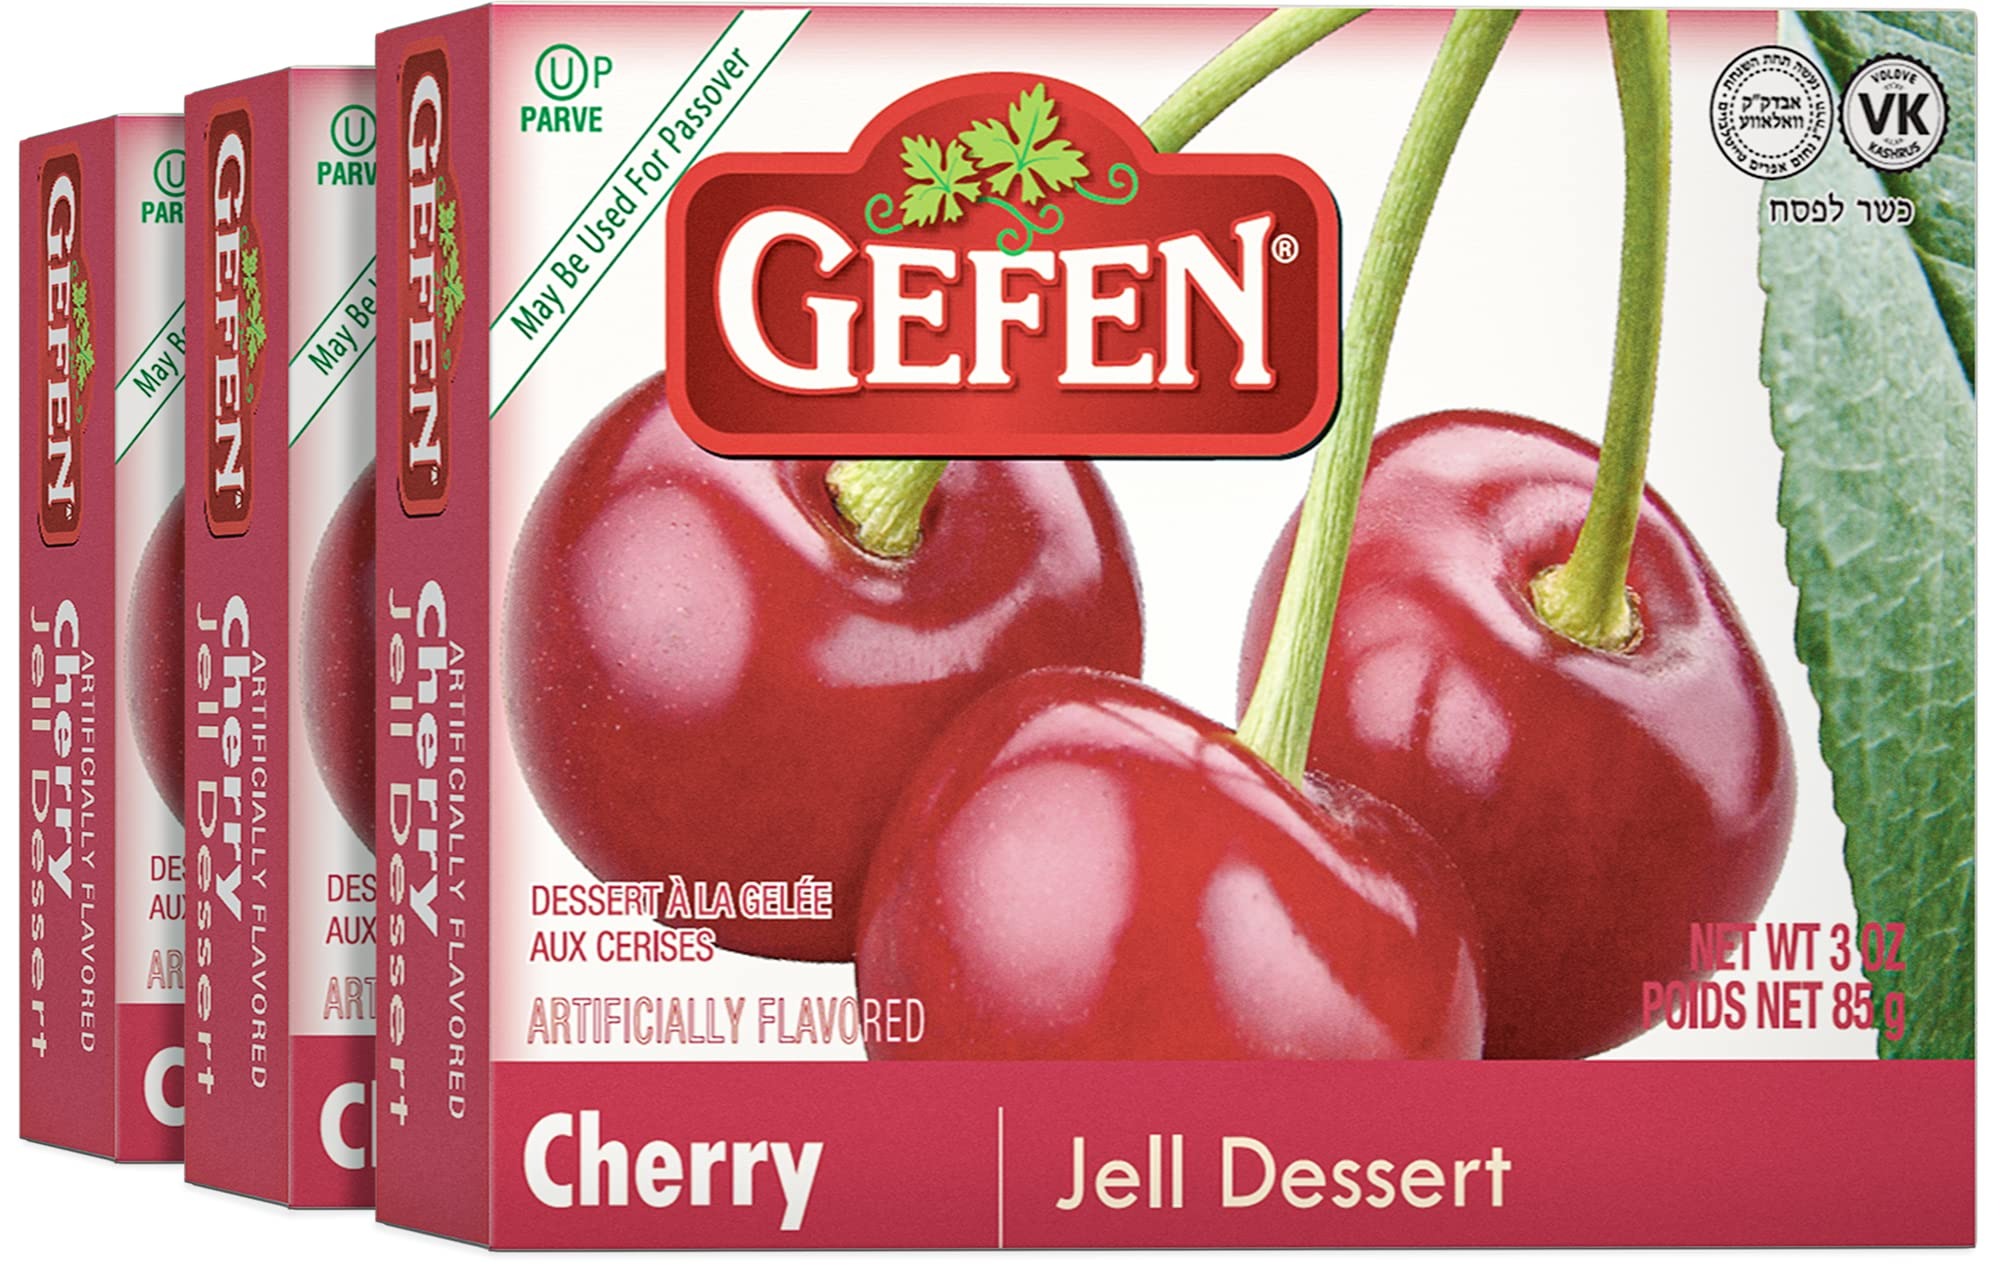
Item Name: Gefen Cherry Flavored Jello, 3oz (3 Pack) | Fish Free & Meat Free, Vegan Friendly, Easy to Prepare, Kosher for Passover
Bullet Point 1: QUICK & EASY - Prepare Gefen Jello in a flash and enjoy the convenience of quick and easy preparation anytime you need a tasty treat. Perfect when you don't have lots of time – and you still want the satisfaction of a delicious dessert!
Bullet Point 2: DESSERT READY - You can make a variety of delicious desserts using this product! With its versatility, it's perfect for creating recipes that the whole family will love.
Bullet Point 3: KITCHEN FUN - Make your desserts stand out with molds, and create uniquely shaped treats that will be the envy of everyone. Surprise your family and friends with delicious and impressive creations.
Bullet Point 4: SWEET & DELICIOUS - Indulge in the tantalizing taste of delicious cherry flavor for any occasion, from family gatherings to a simple snack. Get the most out of life by savoring every moment with this perfect treat.
Bullet Point 5: KOSHER - Kosher for Passover and year round use
Product Description: Whether you are looking for a fun activity to do with the kids or preparing for a special occasion, you'll love the convenience of this sweet and delicious jello! With its quick and easy prep, our Gefen Cherry Flavored Jello is the perfect options for whipping up a tasty dessert in no time. So go ahead and enjoy, the possibilities are endless!
Value: 9.0
Unit: Ounce

Price: 6.99